Describe the emotion expressed in this image:  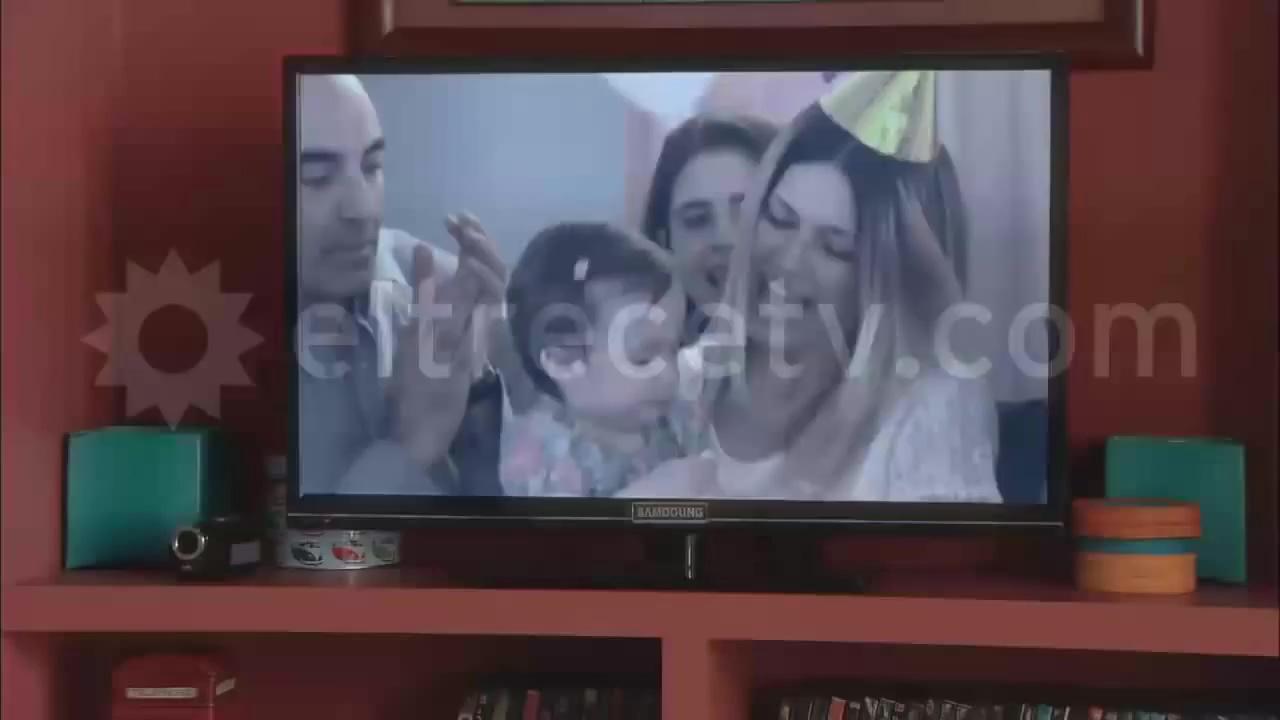
This person displays Fear, valence and arousal with high intensity.